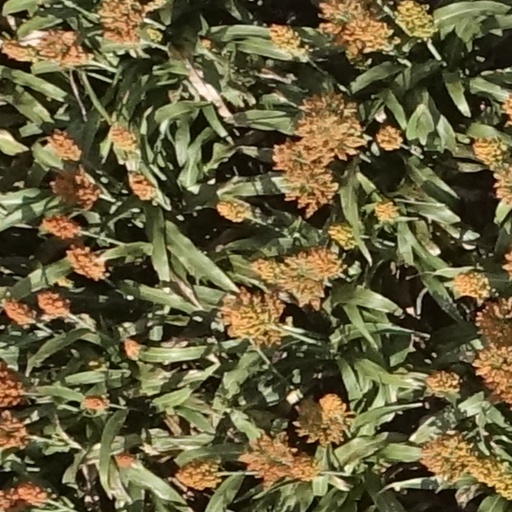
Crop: sorghum